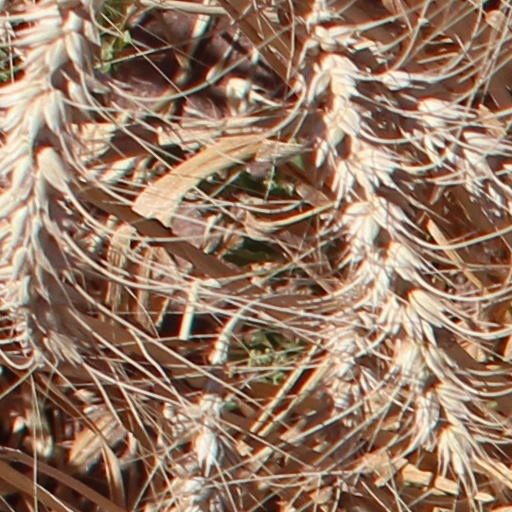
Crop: wheat